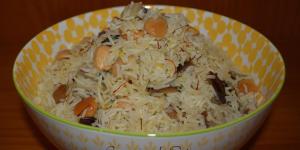
arroz con azafran y almendras